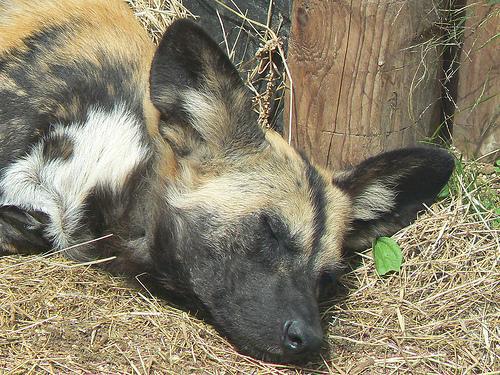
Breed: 211-n000025-African_hunting_dog